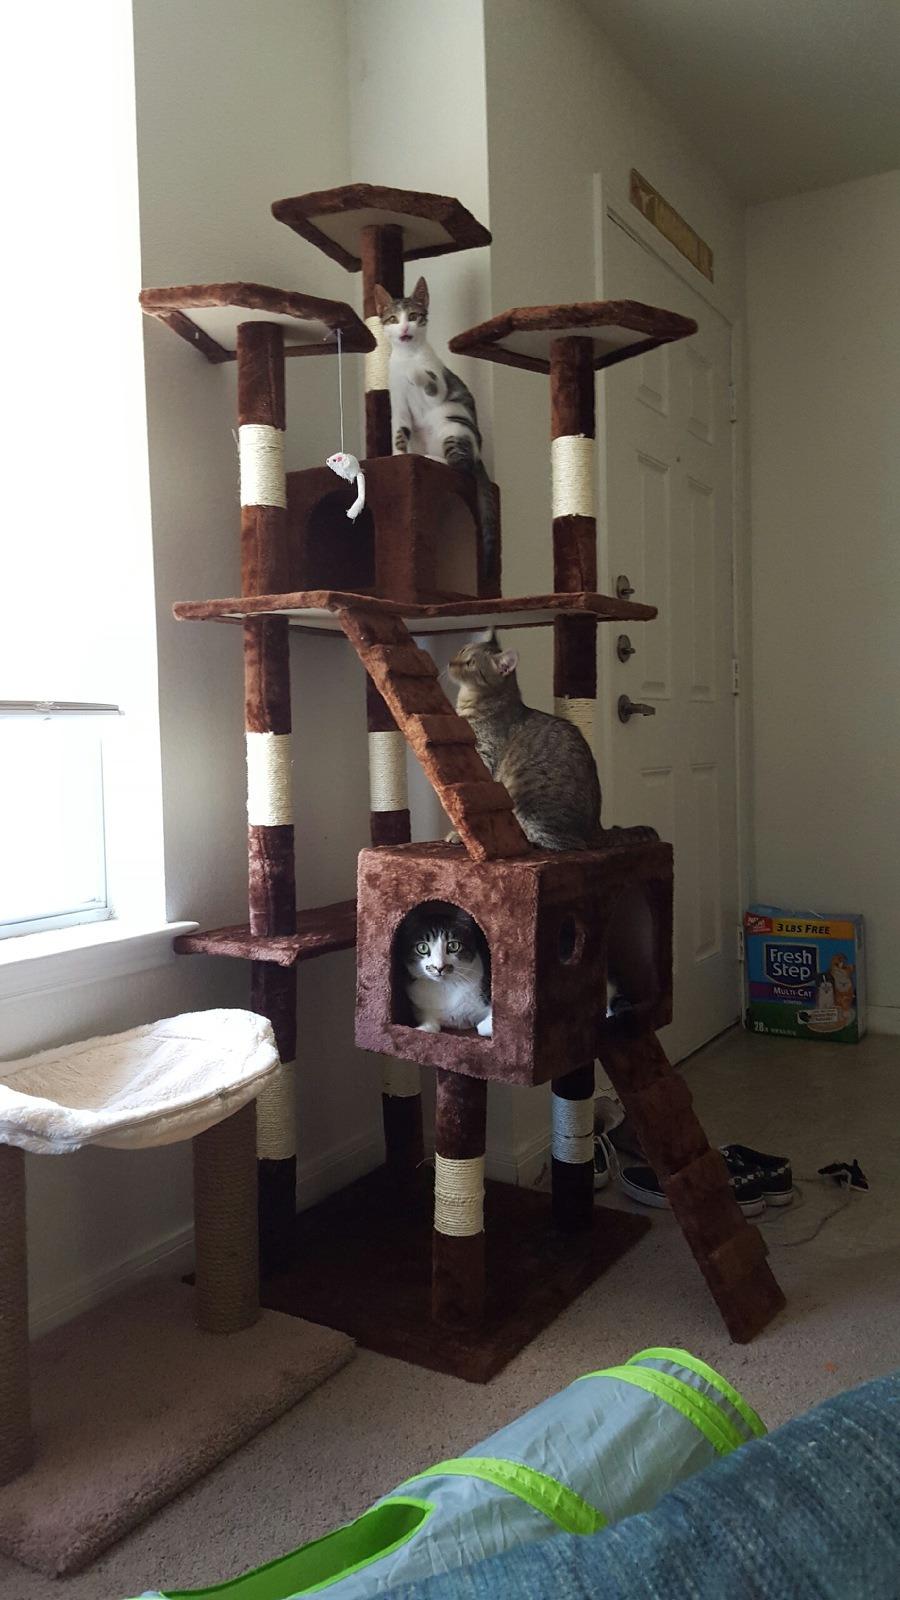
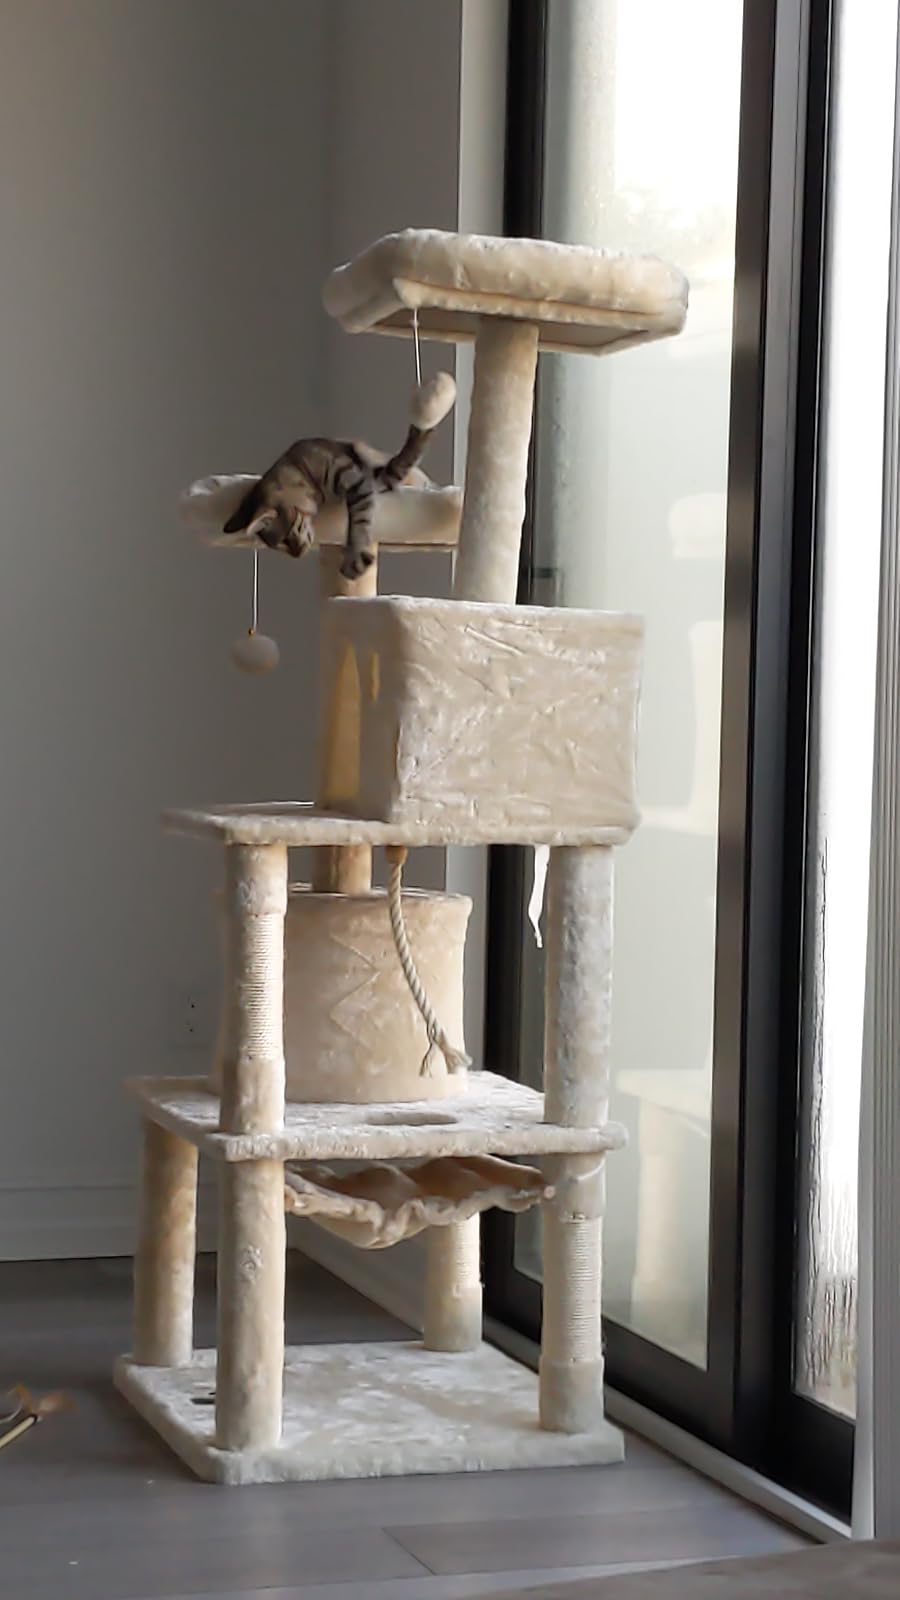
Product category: items_cat tree
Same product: no